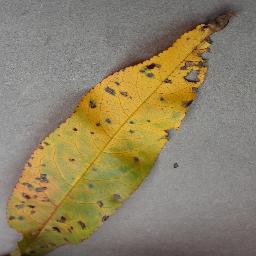
Label: Peach___Bacterial_spot